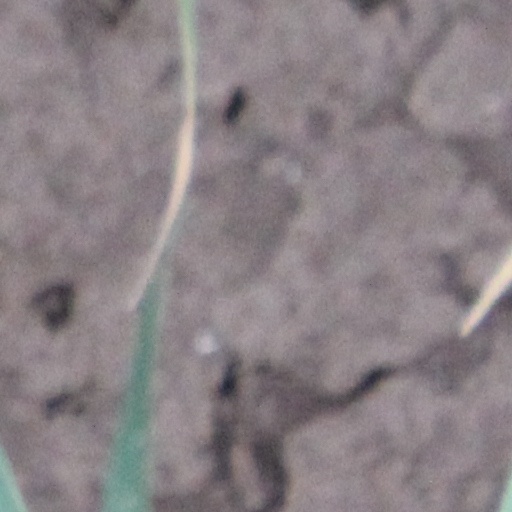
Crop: wheat